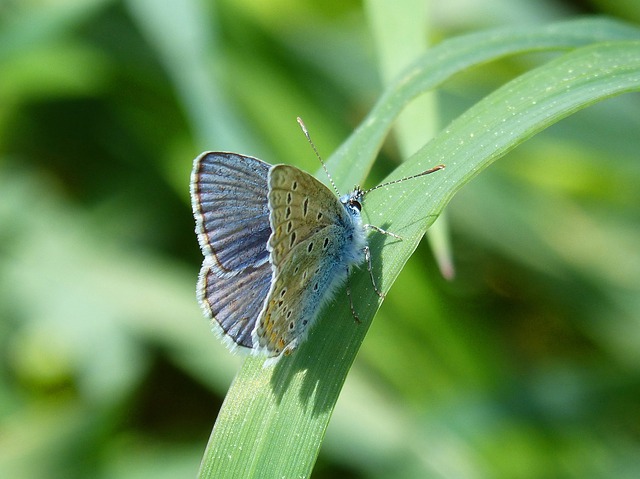
Label: farfalla